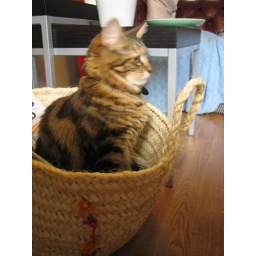
cat in a basket